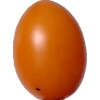
Label: tomato_cherry_orange